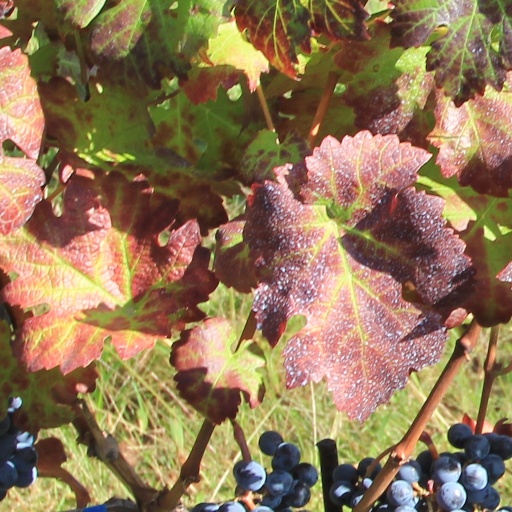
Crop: grape